Classical Anatolia

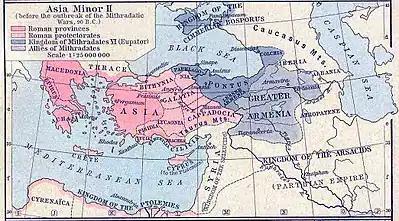
Anatolia before the Mithridatic War, 90 BC

Armenia lay to the north-east of the Anatolian region, on the Armenian highlands to the south and west of the Caucasus. Its boundaries fluctuated during the 1st millennium BC but at times extended from the Mediterranean to the Black Sea and the Caspian Sea.